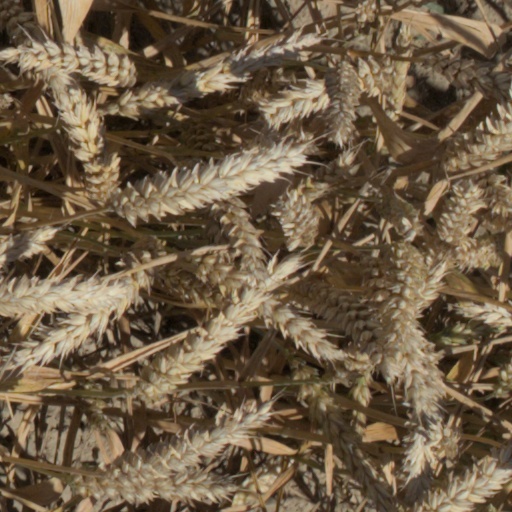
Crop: wheat